History of Silesia

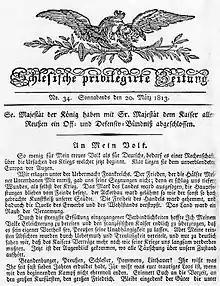
"An mein Volk"

In 1806 confederates of Napoleon invaded Silesia. Only the forts of Glatz, Silberberg and Cosel withstood until the Treaties of Tilsit. After the adoption of the reforms of Stein and Hardenberg between 1807 and 1812 Silesia was fully incorporated into Prussia, the Catholic Church properties were secularized and the social and economic conditions improved. At the same time the first European university with both a Protestant and a Catholic faculty was established in Breslau.